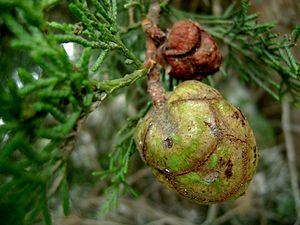
Arbre de Cupressus sempervirens dans la foret de Nahli Ariana-Tunis
La forêt d'Aïn Taya ou parc de Boussekloul ou bois de Bousaqloul est une forêt située à Aïn Taya dans la wilaya d'Alger. Cette forêt est gérée par la Conservation des forêts d'Alger sous la tutelle de la Direction générale des forêts.